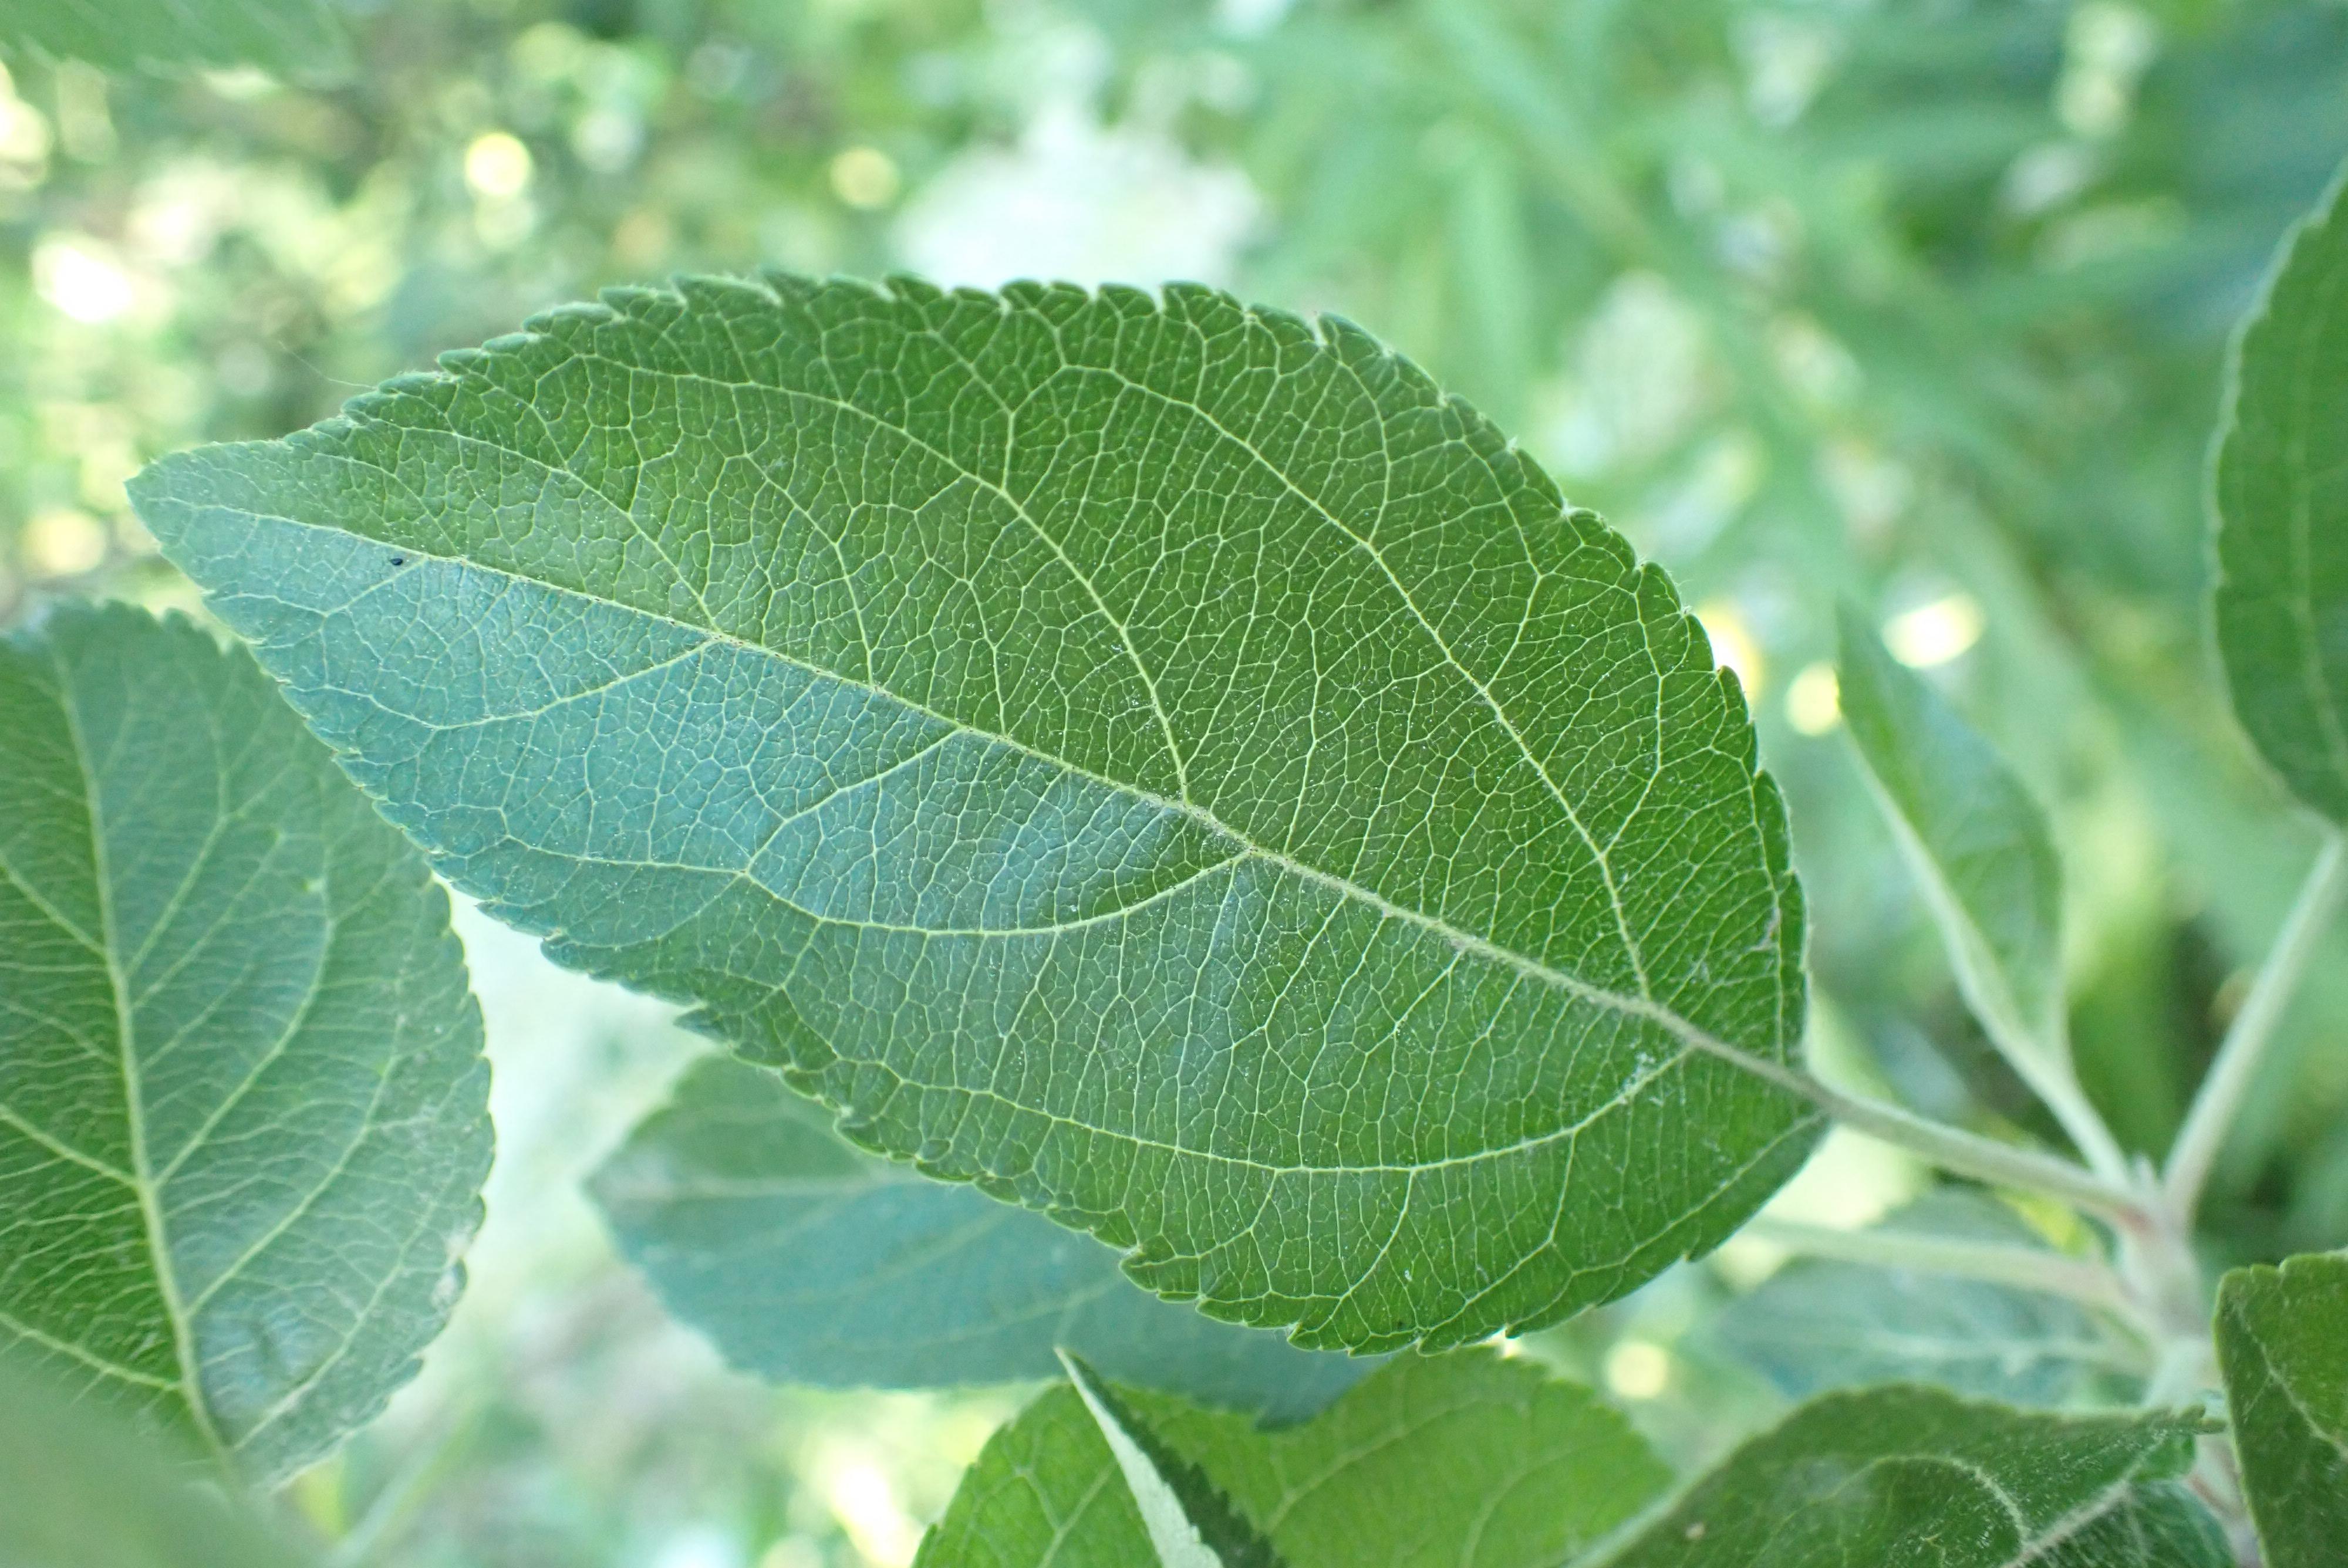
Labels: healthy